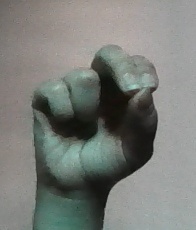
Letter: gaaf